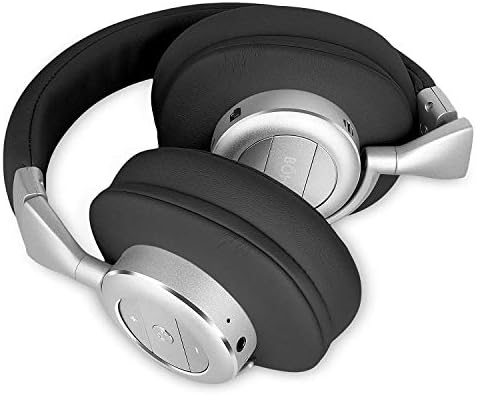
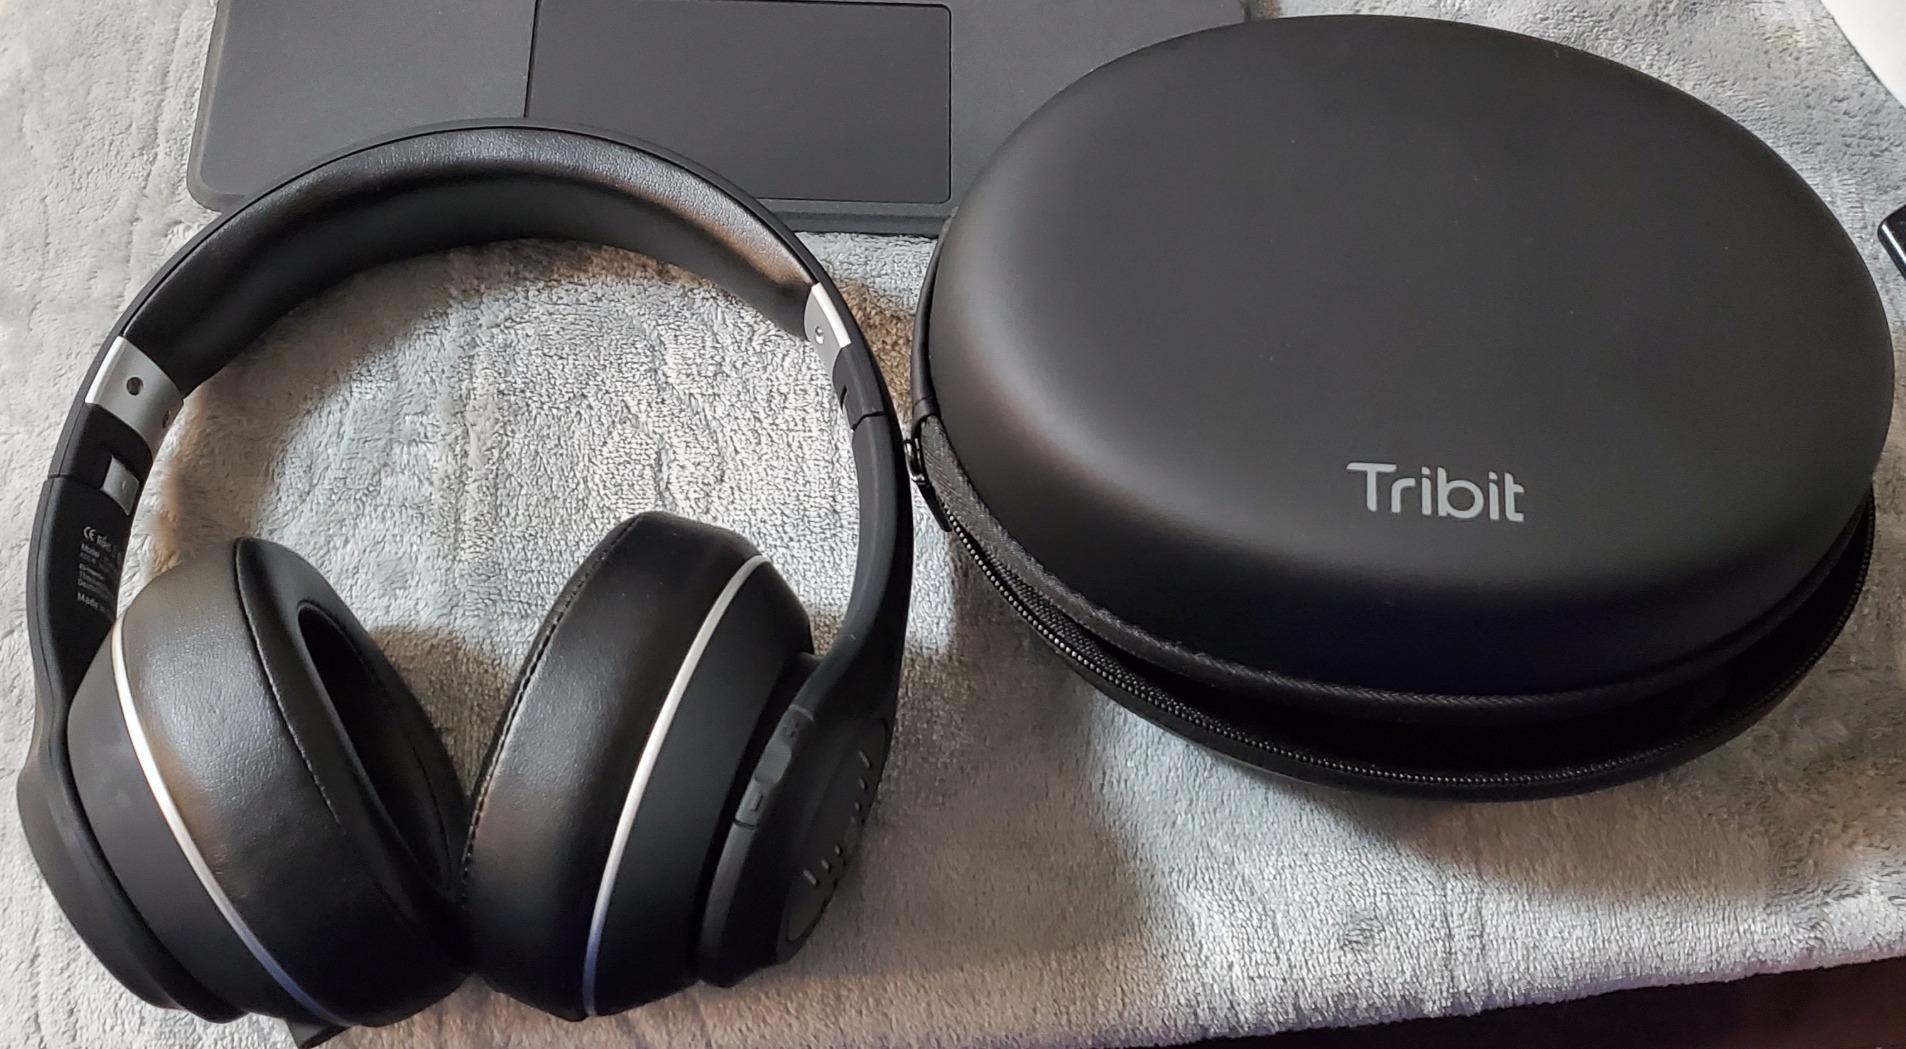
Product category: headphones
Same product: no